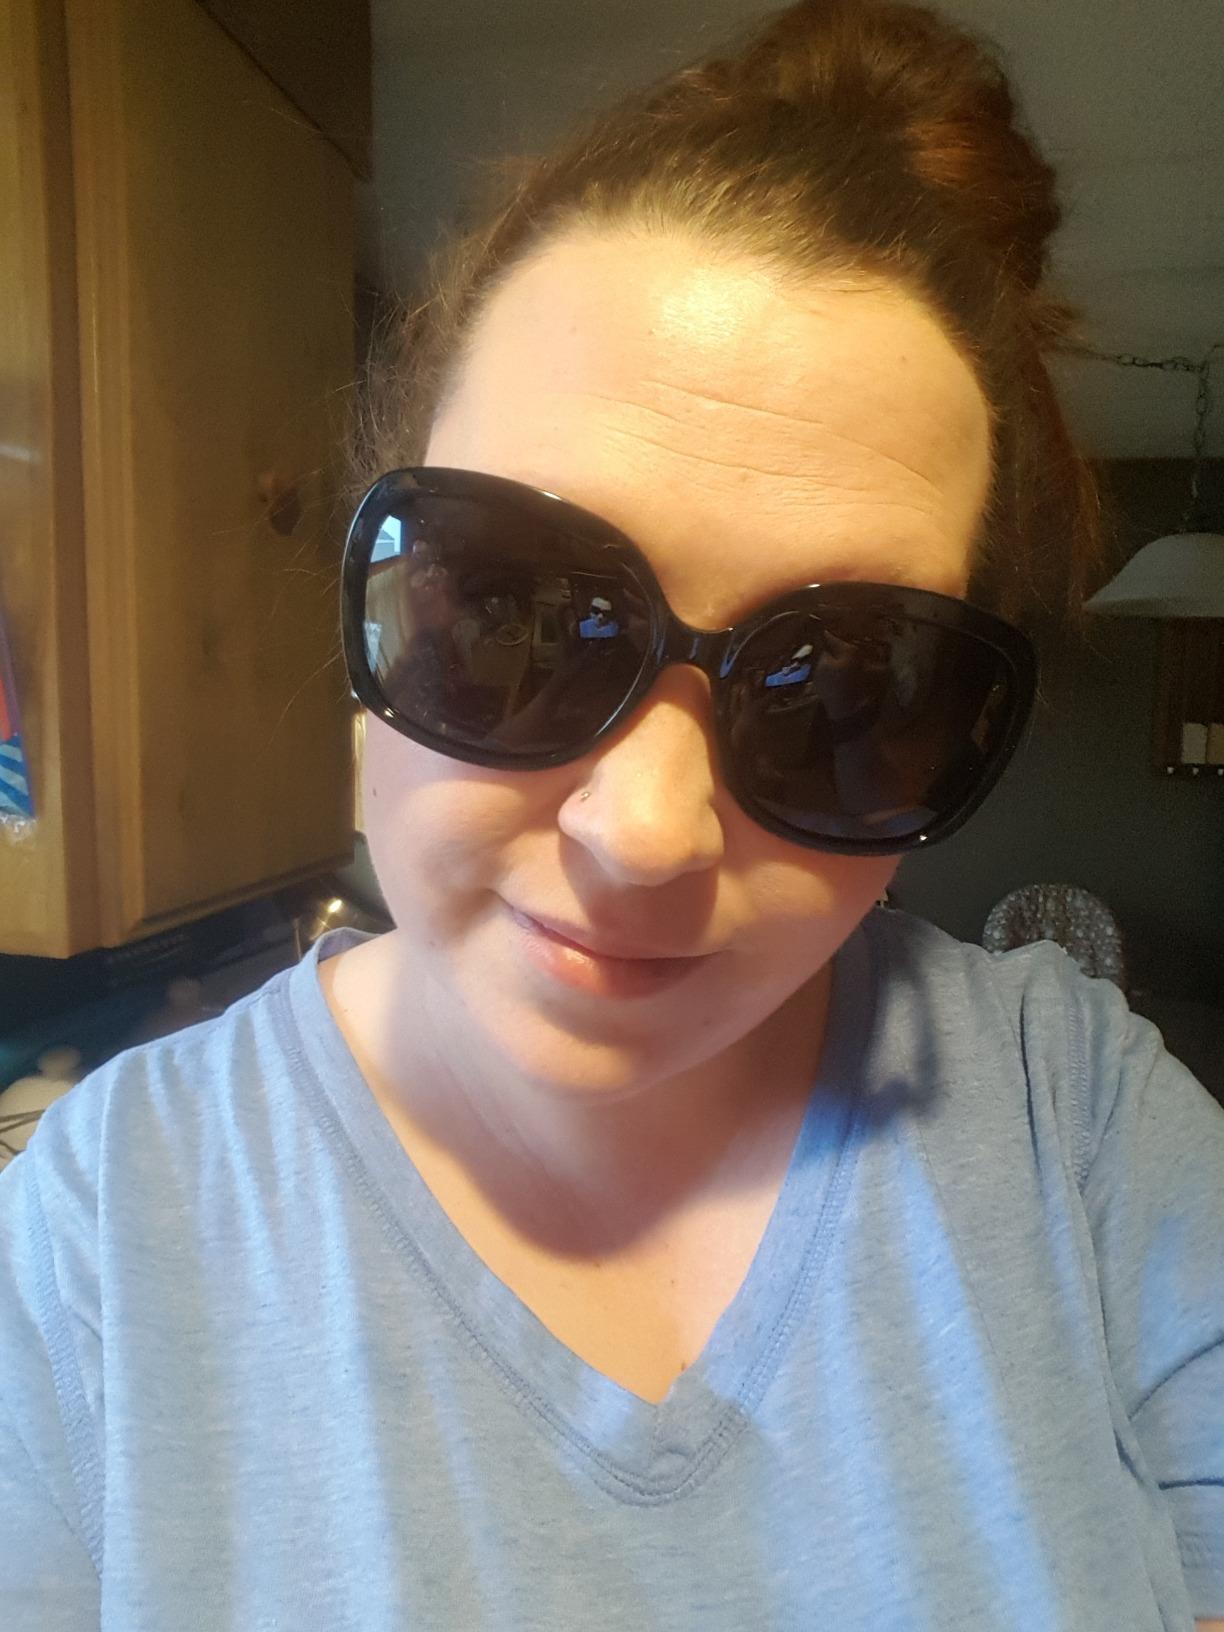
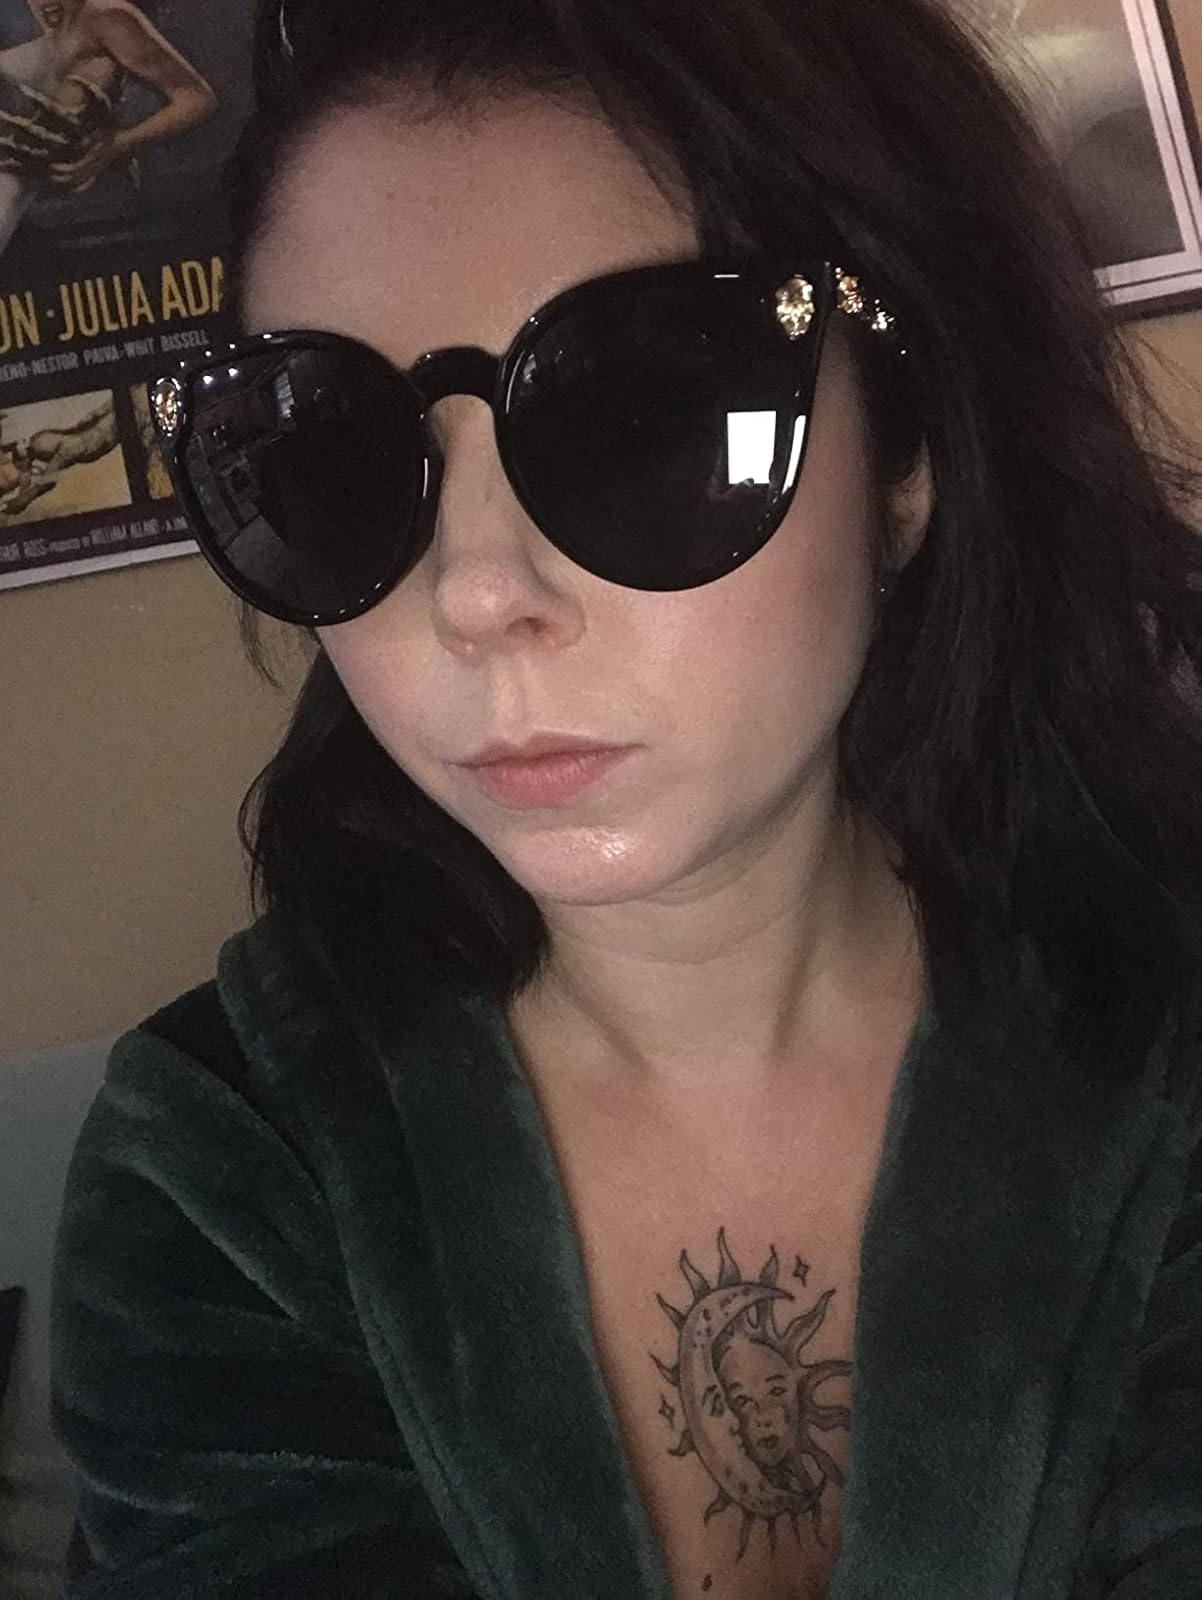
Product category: accessories_sunglasses
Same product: no